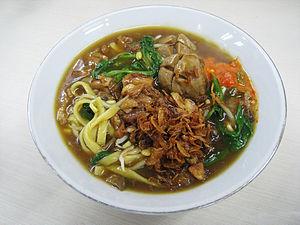
Le mie kangkung, est une soupe de nouilles et de légumes indonésienne, contenant du kangkung, traditionnellement accompagnée de bakso et de champignons. C'est une spécialité de la cuisine betawi de Jakarta, en Indonésie. Des nouilles jaunes sont servies dans une soupe épaisse, à base d'un bouillon de poulet ou de bœuf lié au tapioca, assaisonnée d'ail et de kecap manis. La soupe contient des bakso, des pousses de soja, des champignons, des œufs durs de caille et est garnie de bawang goreng, de jus de combava et de sambal.
Ipomoea aquatica, le liseron d'eau, ipomée aquatique, patate aquatique ou kangkong, est une espèce de plantes dicotylédones de la famille des Convolvulaceae, tribu des Ipomoeeae, originaire d'Extrême-Orient.